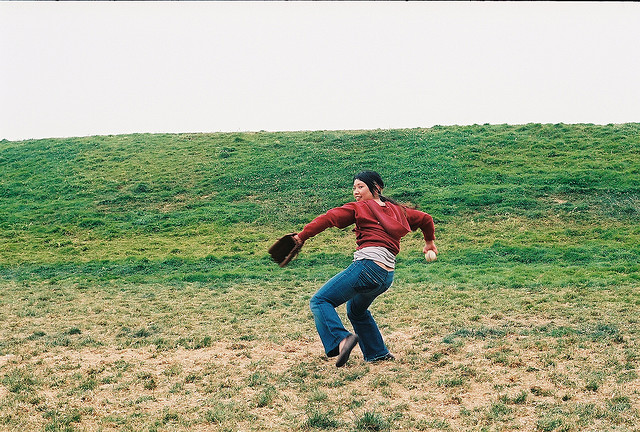
người phụ nữ áo khoác đỏ đang chuẩn bị ném bóng